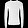
Label: Pullover